Lorrane Oliveira

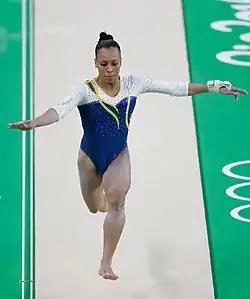
Oliveira vaulting at the 2016 Olympic Games

Oliveira was selected to compete at the Olympic Test Event alongside Rebeca Andrade, Jade Barbosa, Daniele Hypólito, Carolyne Pedro, and Flávia Saraiva for the last change to earn a team berth for the Olympic Games. The Brazilian team won the gold medal in the team event and qualified a full team to the 2016 Summer Olympics.